Maximaphily

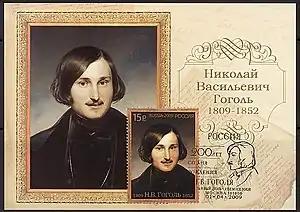
A maximum card for the birth bicentenary of Nikolai Gogol where the card, stamp and first day of issue postmark are in concordance

Maximaphily is a branch of philately involving the study and creation of maximum cards. It is one of eleven classifications of philately recognised by the Fédération Internationale de Philatélie (FIP) and therefore has its own FIP Commission.